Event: Ecuador Earthquake
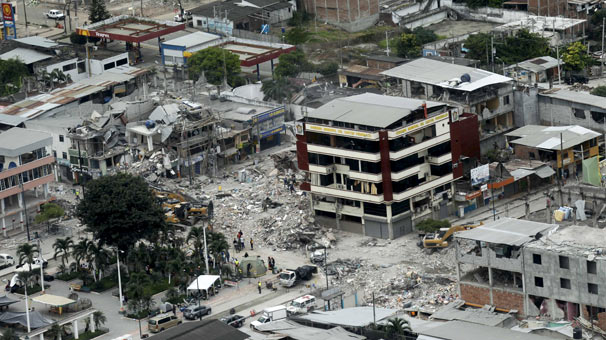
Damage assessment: damage